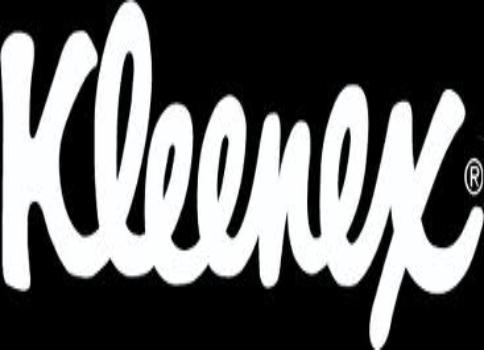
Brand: kleenex
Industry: Necessities